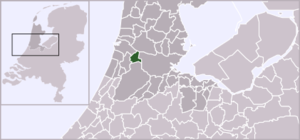
Haarlemmerliede en Spaarnwoude est une ancienne commune néerlandaise en province de Hollande-Septentrionale.